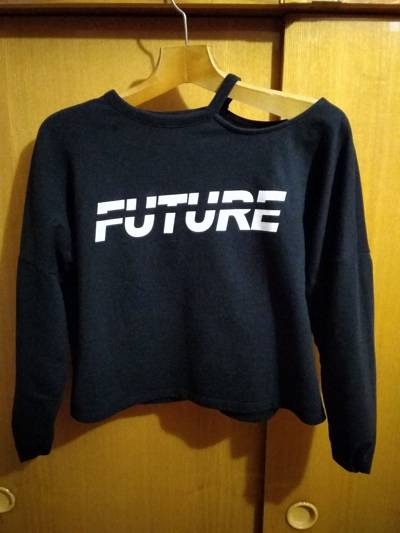
Waste category: clothes